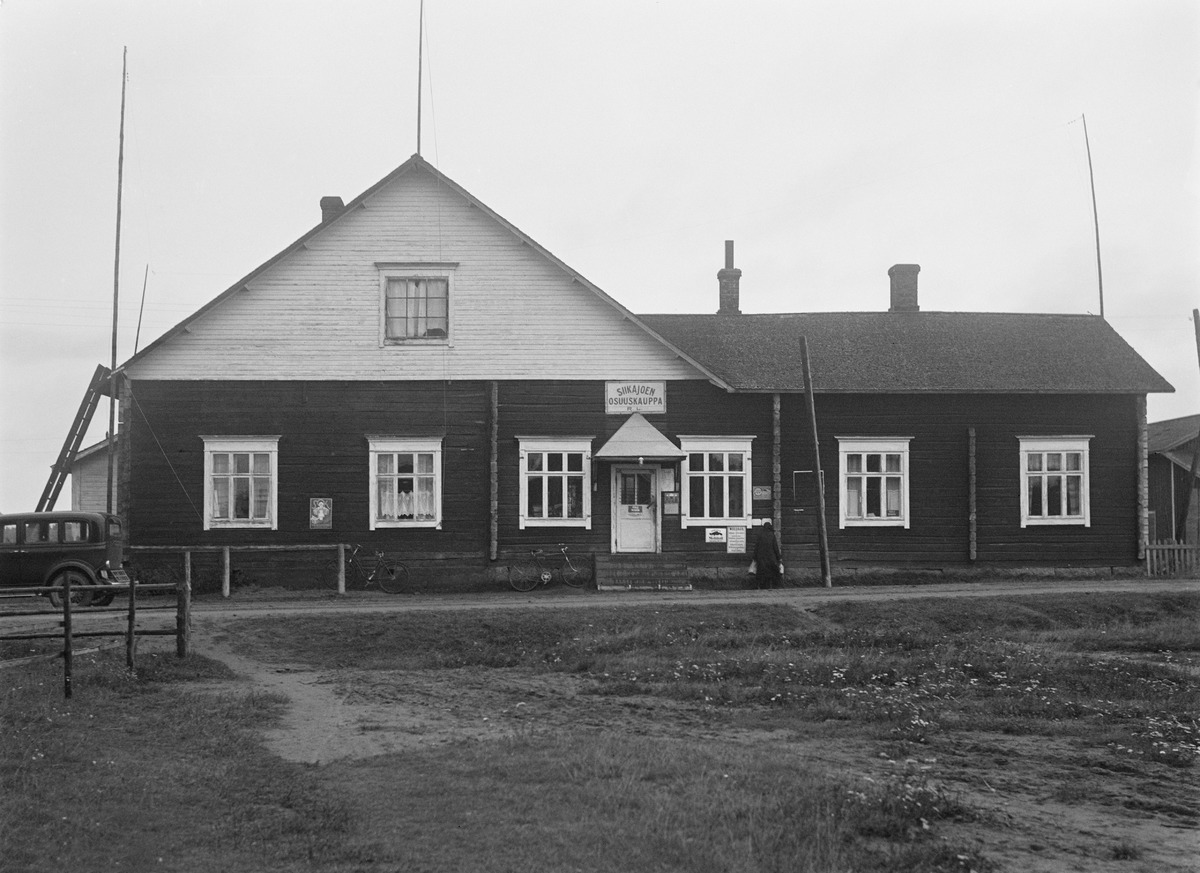
Siikajoen osuuskaupan päämyymälä
The cooperative shop in Siikajoki, Finland
sisällön kuvaus: Siikajoen osuuskaupan päämyymälä 7.10.1932. content description: The cooperative shop in Siikajoki in Finland on October 7, 1932.
Vuosi: 1932
Paikka: Suomi, Siikajoki, Suomi, Siikajoki
Aiheet: SOK; Suomen Osuuskauppojen Keskuskunta; osuuskauppa; osuuskaupat; rakennukset; myymälät; kokokuva; ulkokuva; osuuskunnat; osuusliikkeet; consumer cooperatives; retail cooperatives; cooperative shops; buildings